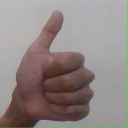
अक्षर: थ